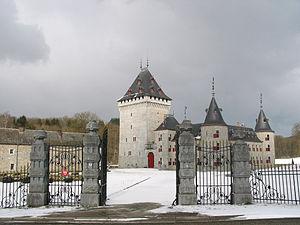
Hargimont (Belgique)
Le château Jemeppe, situé à Hargimont en province belge de Luxembourg, est un château fort de plaine dont l’origine remonte à la première moitié du XIIIᵉ siècle. À cette époque, le domaine est une simple maison forte entourée de marécages.